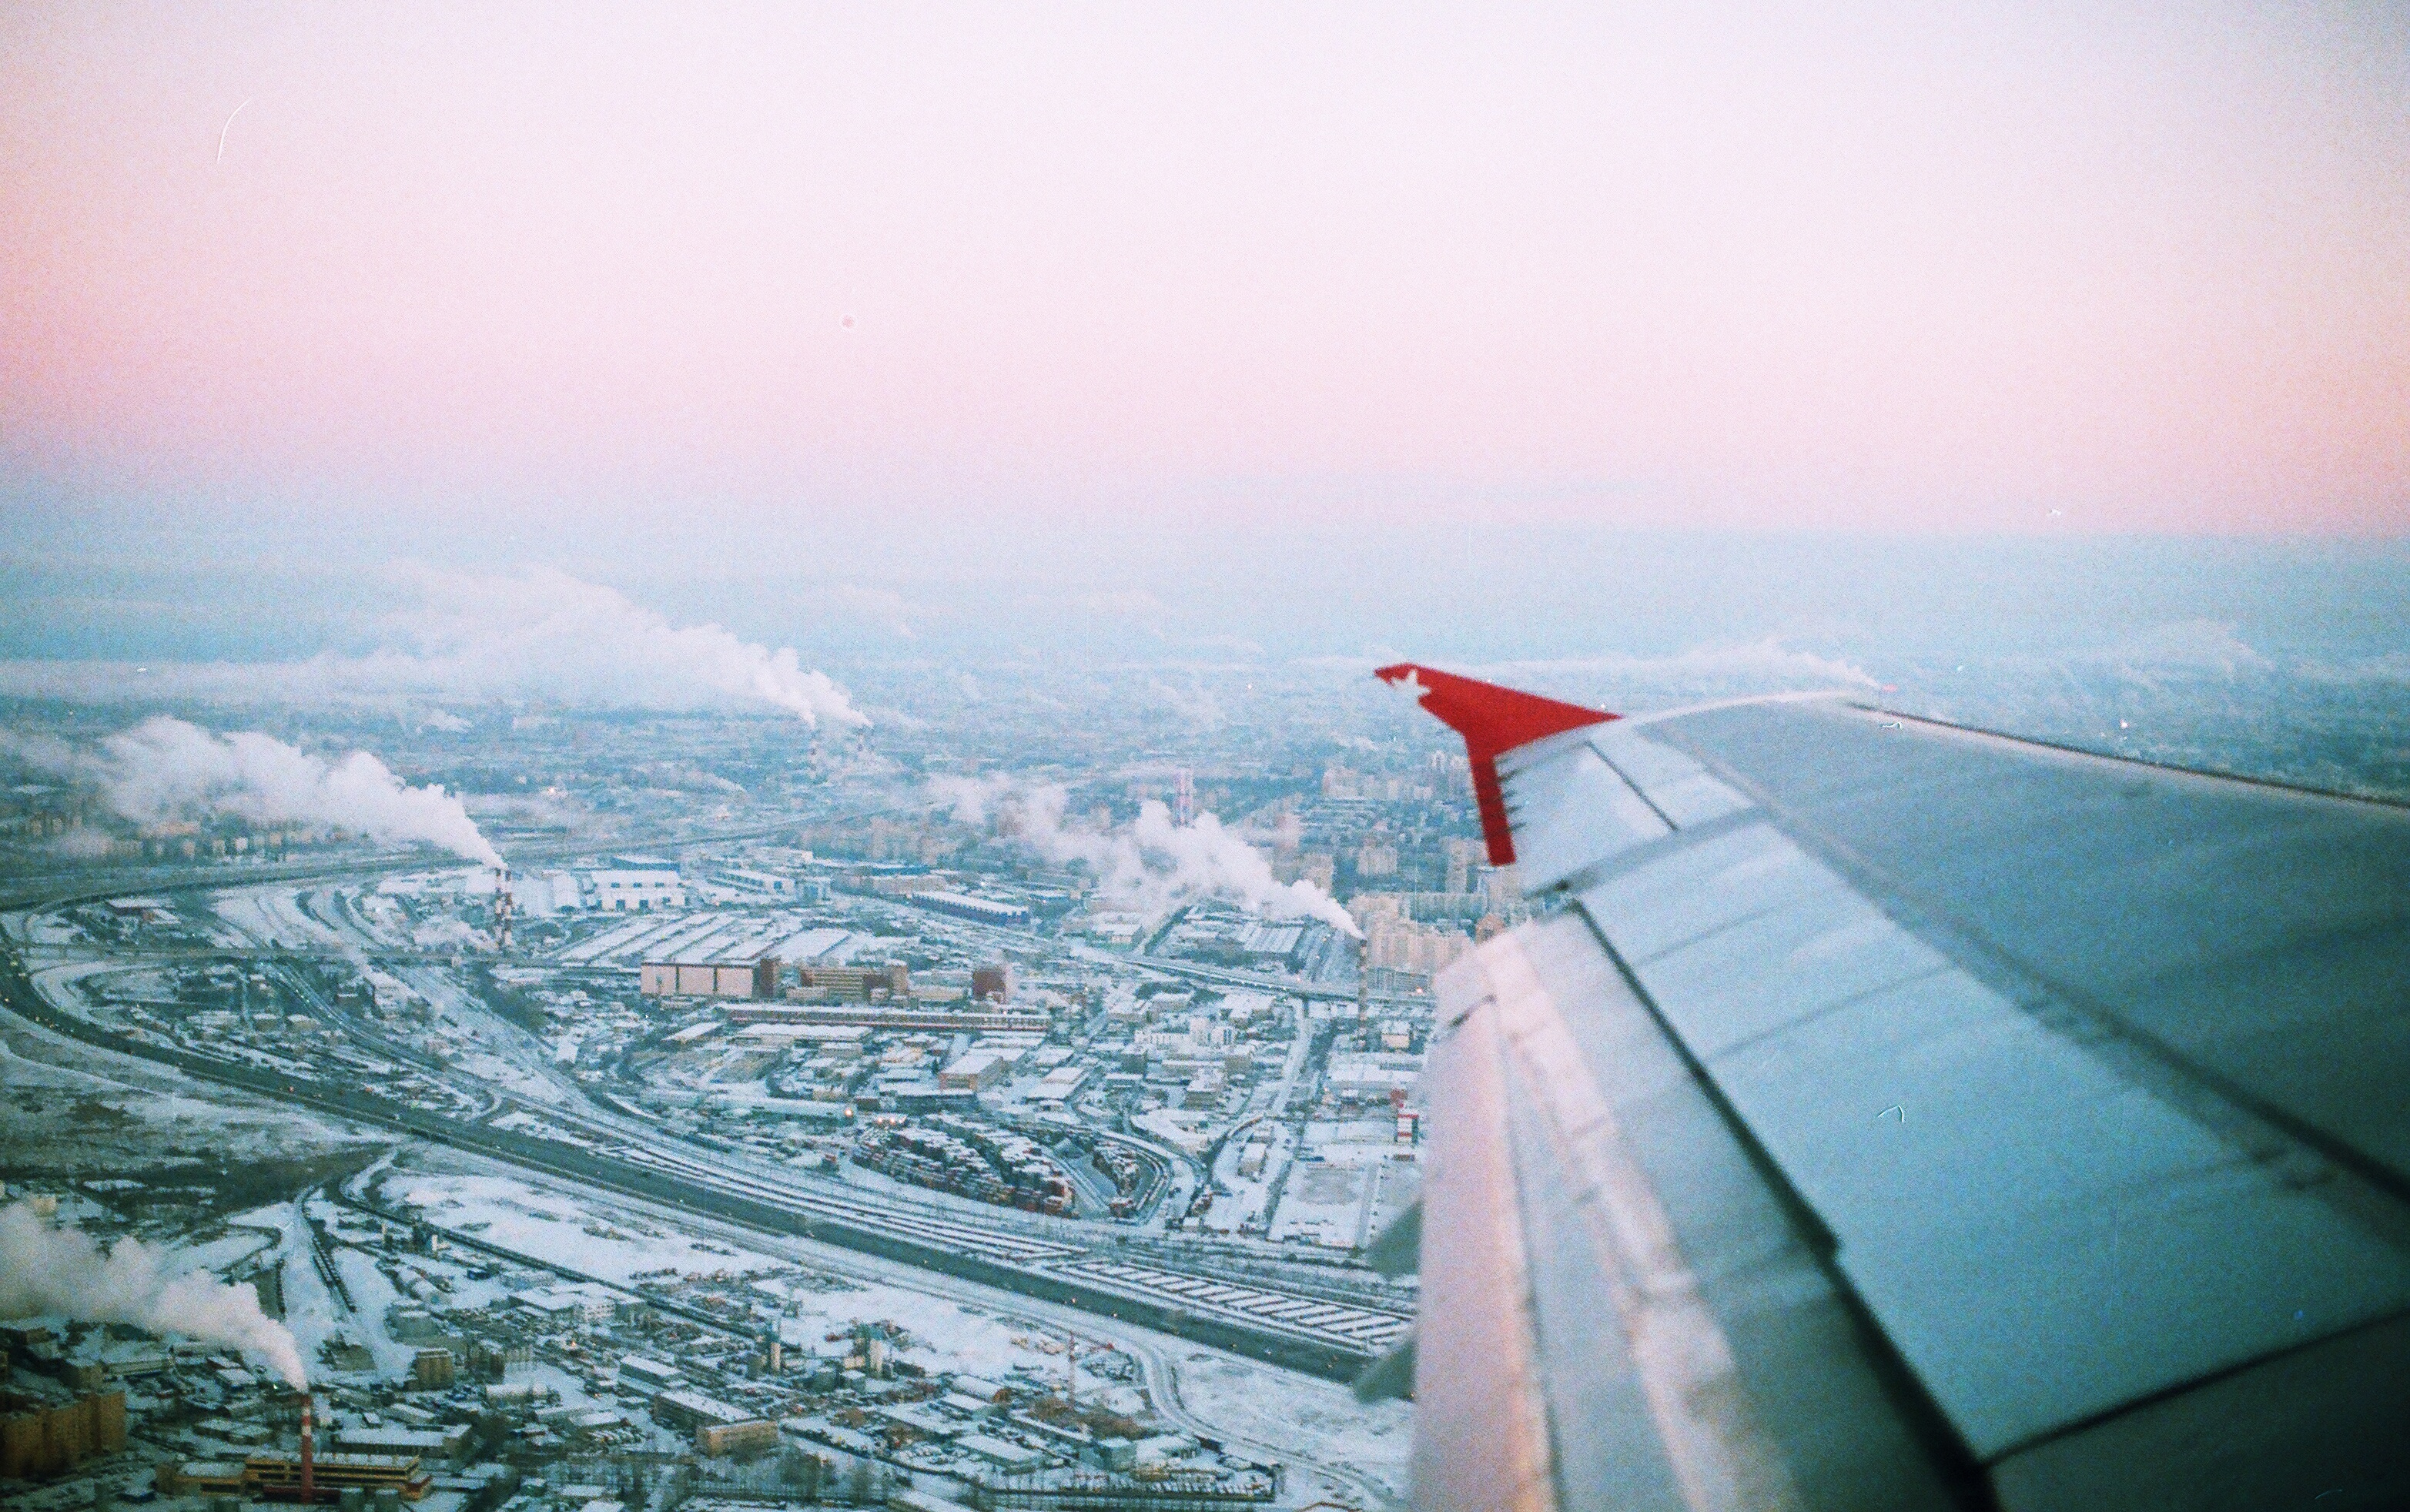
horizon, wing, sky, flying, smoke, aircraft, aviation, flight, aerial photography, atmospheric phenomenon, atmosphere of earth